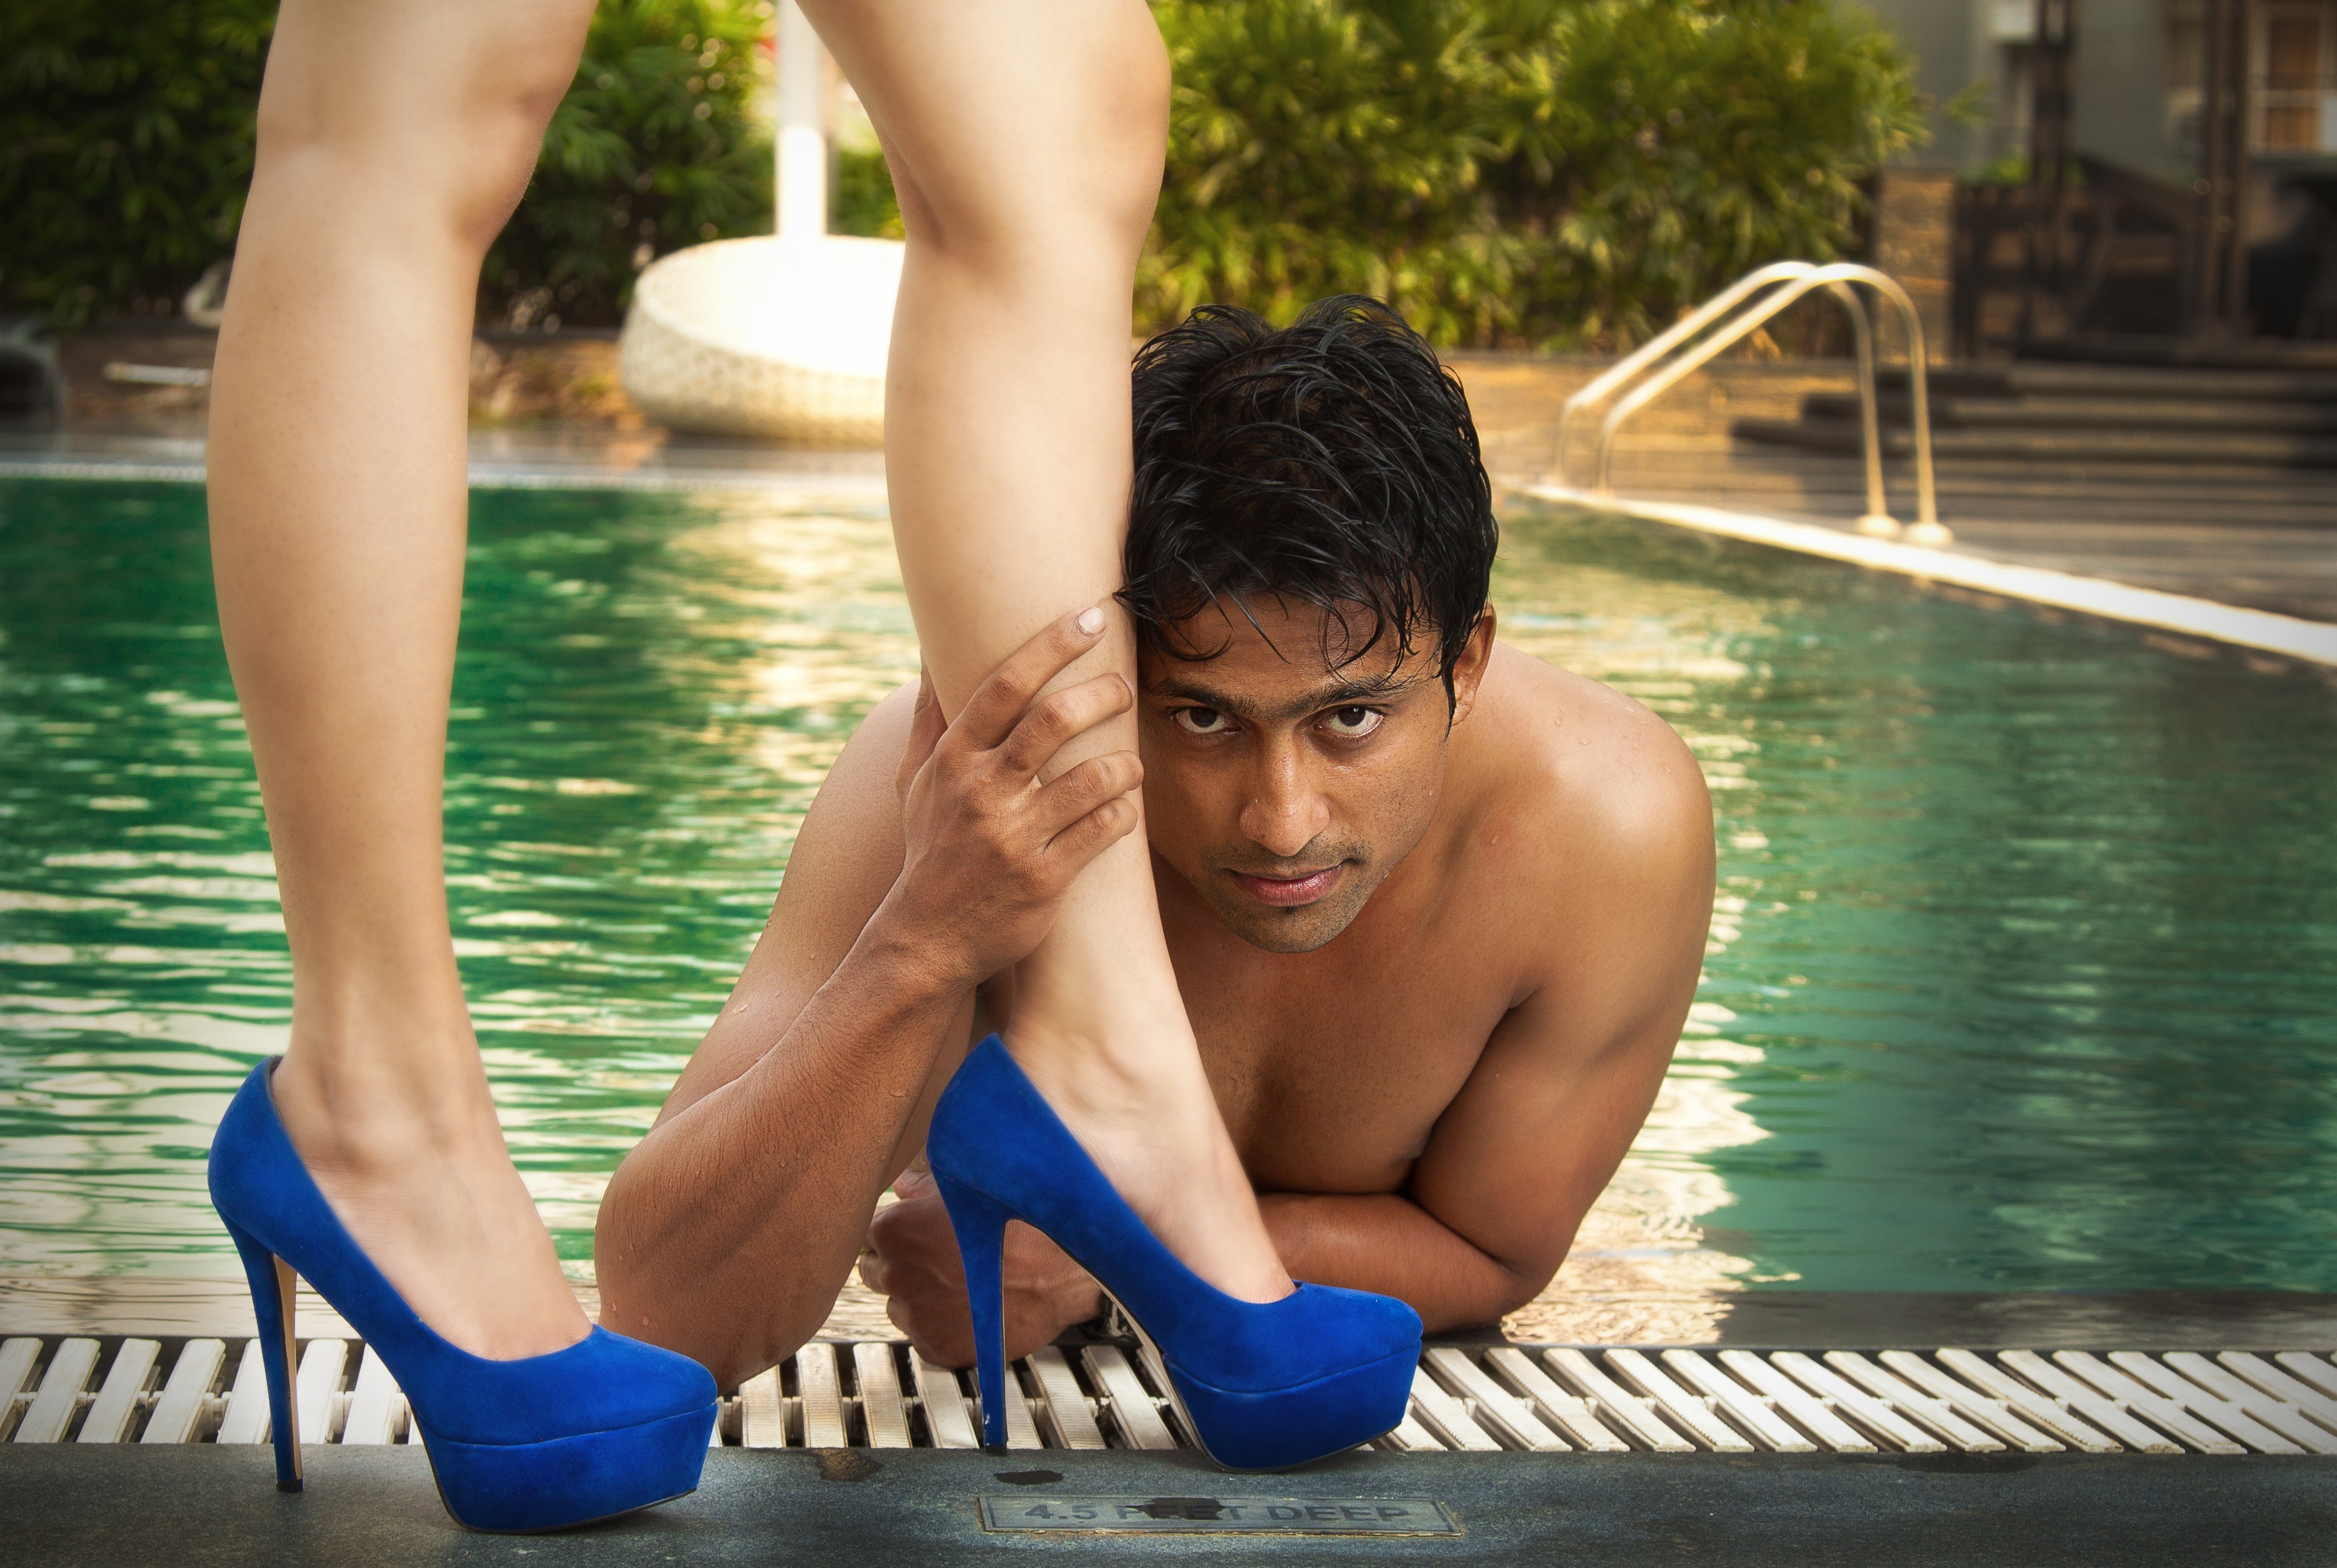
water, person, people, woman, wet, summer, vacation, travel, recreation, pool, leg, swimming pool, fashion, leisure, muscle, swimming, swimmer, outdoors, shoes, fun, relaxation, luxury, sports, hotel, resort, legs, poolside, sexy, pair, modeling, enjoyment, glamour, water sport, high heels, human positions, physical fitness